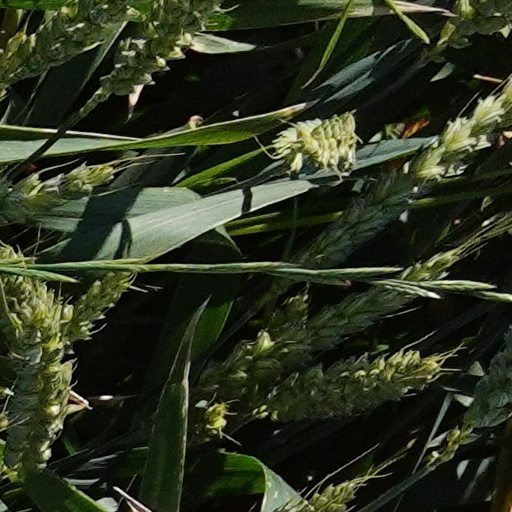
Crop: wheat